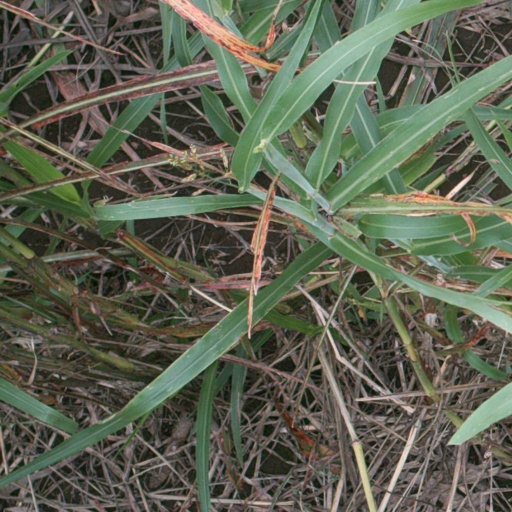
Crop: sorghum